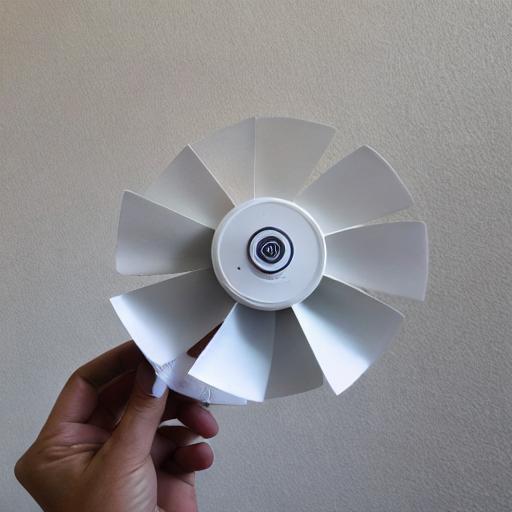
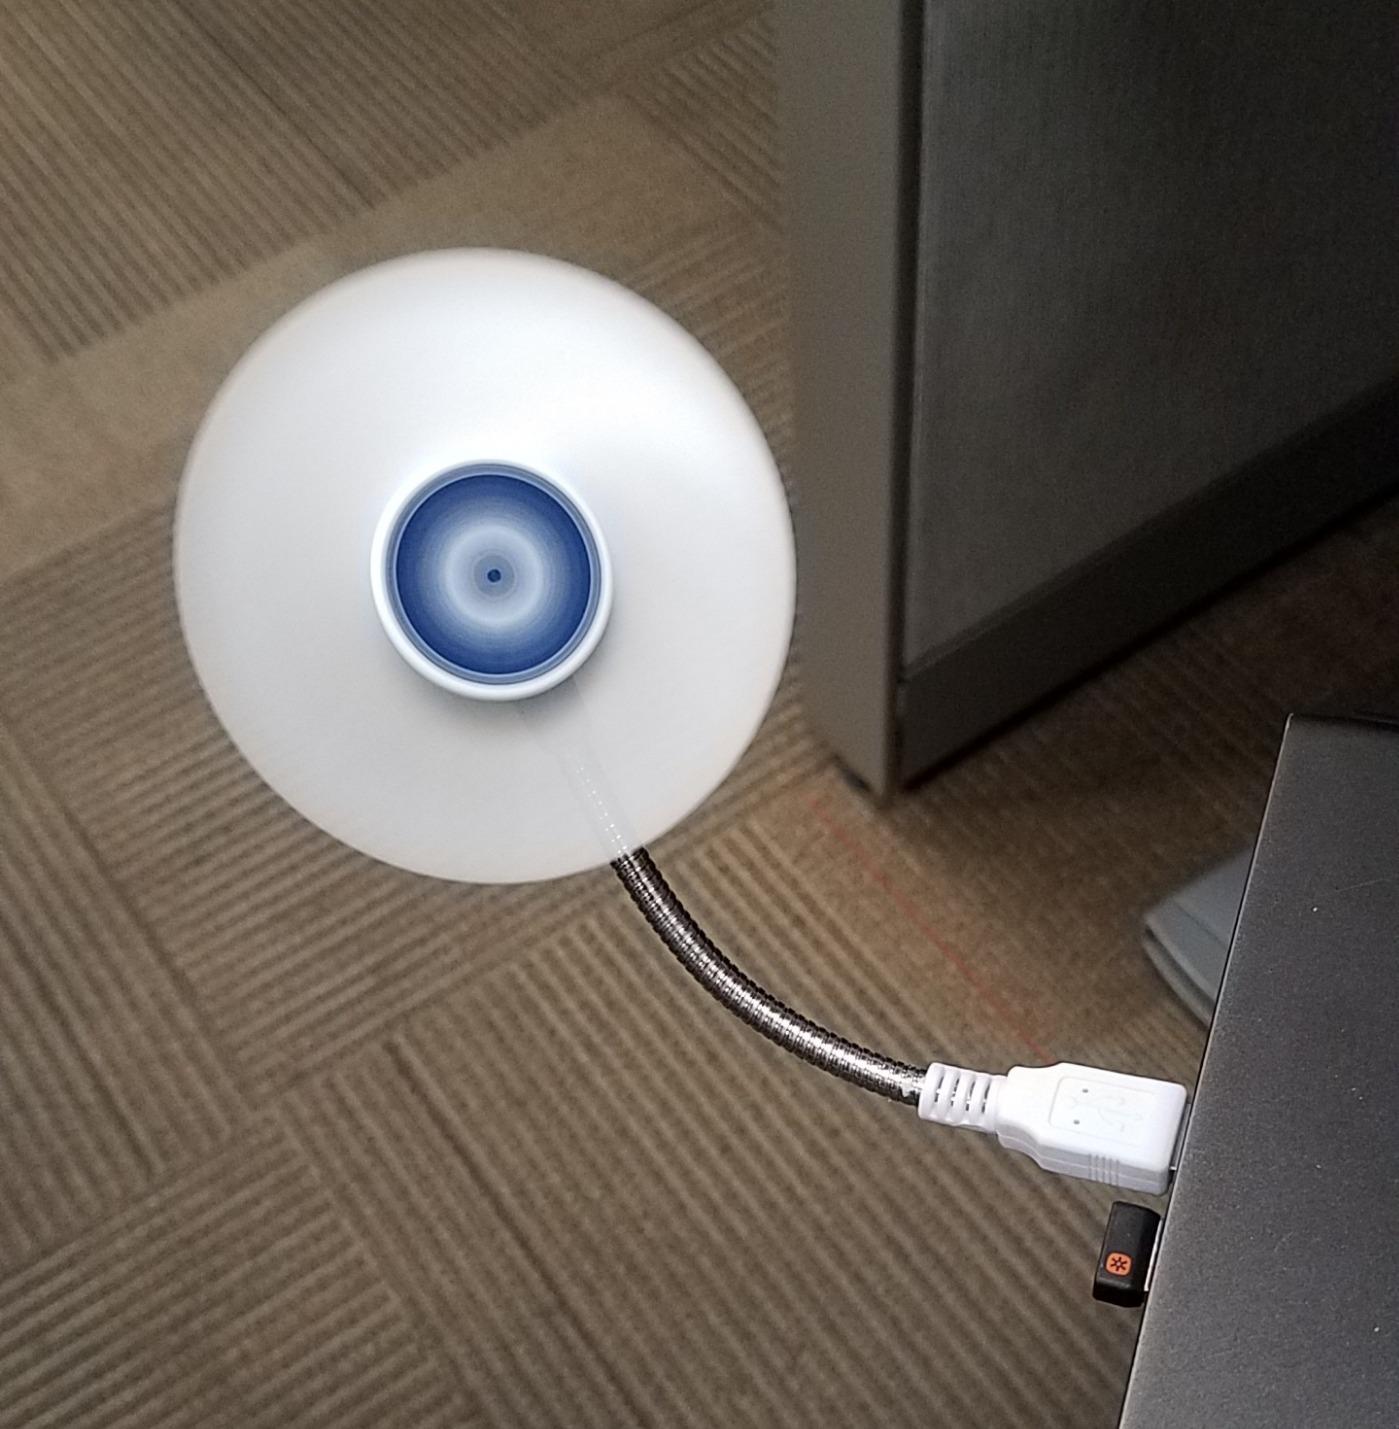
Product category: fan
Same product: no